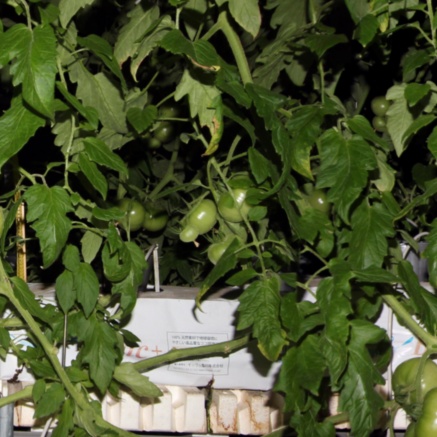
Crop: tomato